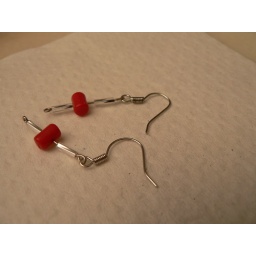
Hook earrings with silver twists separated by opaque red Czech glass log